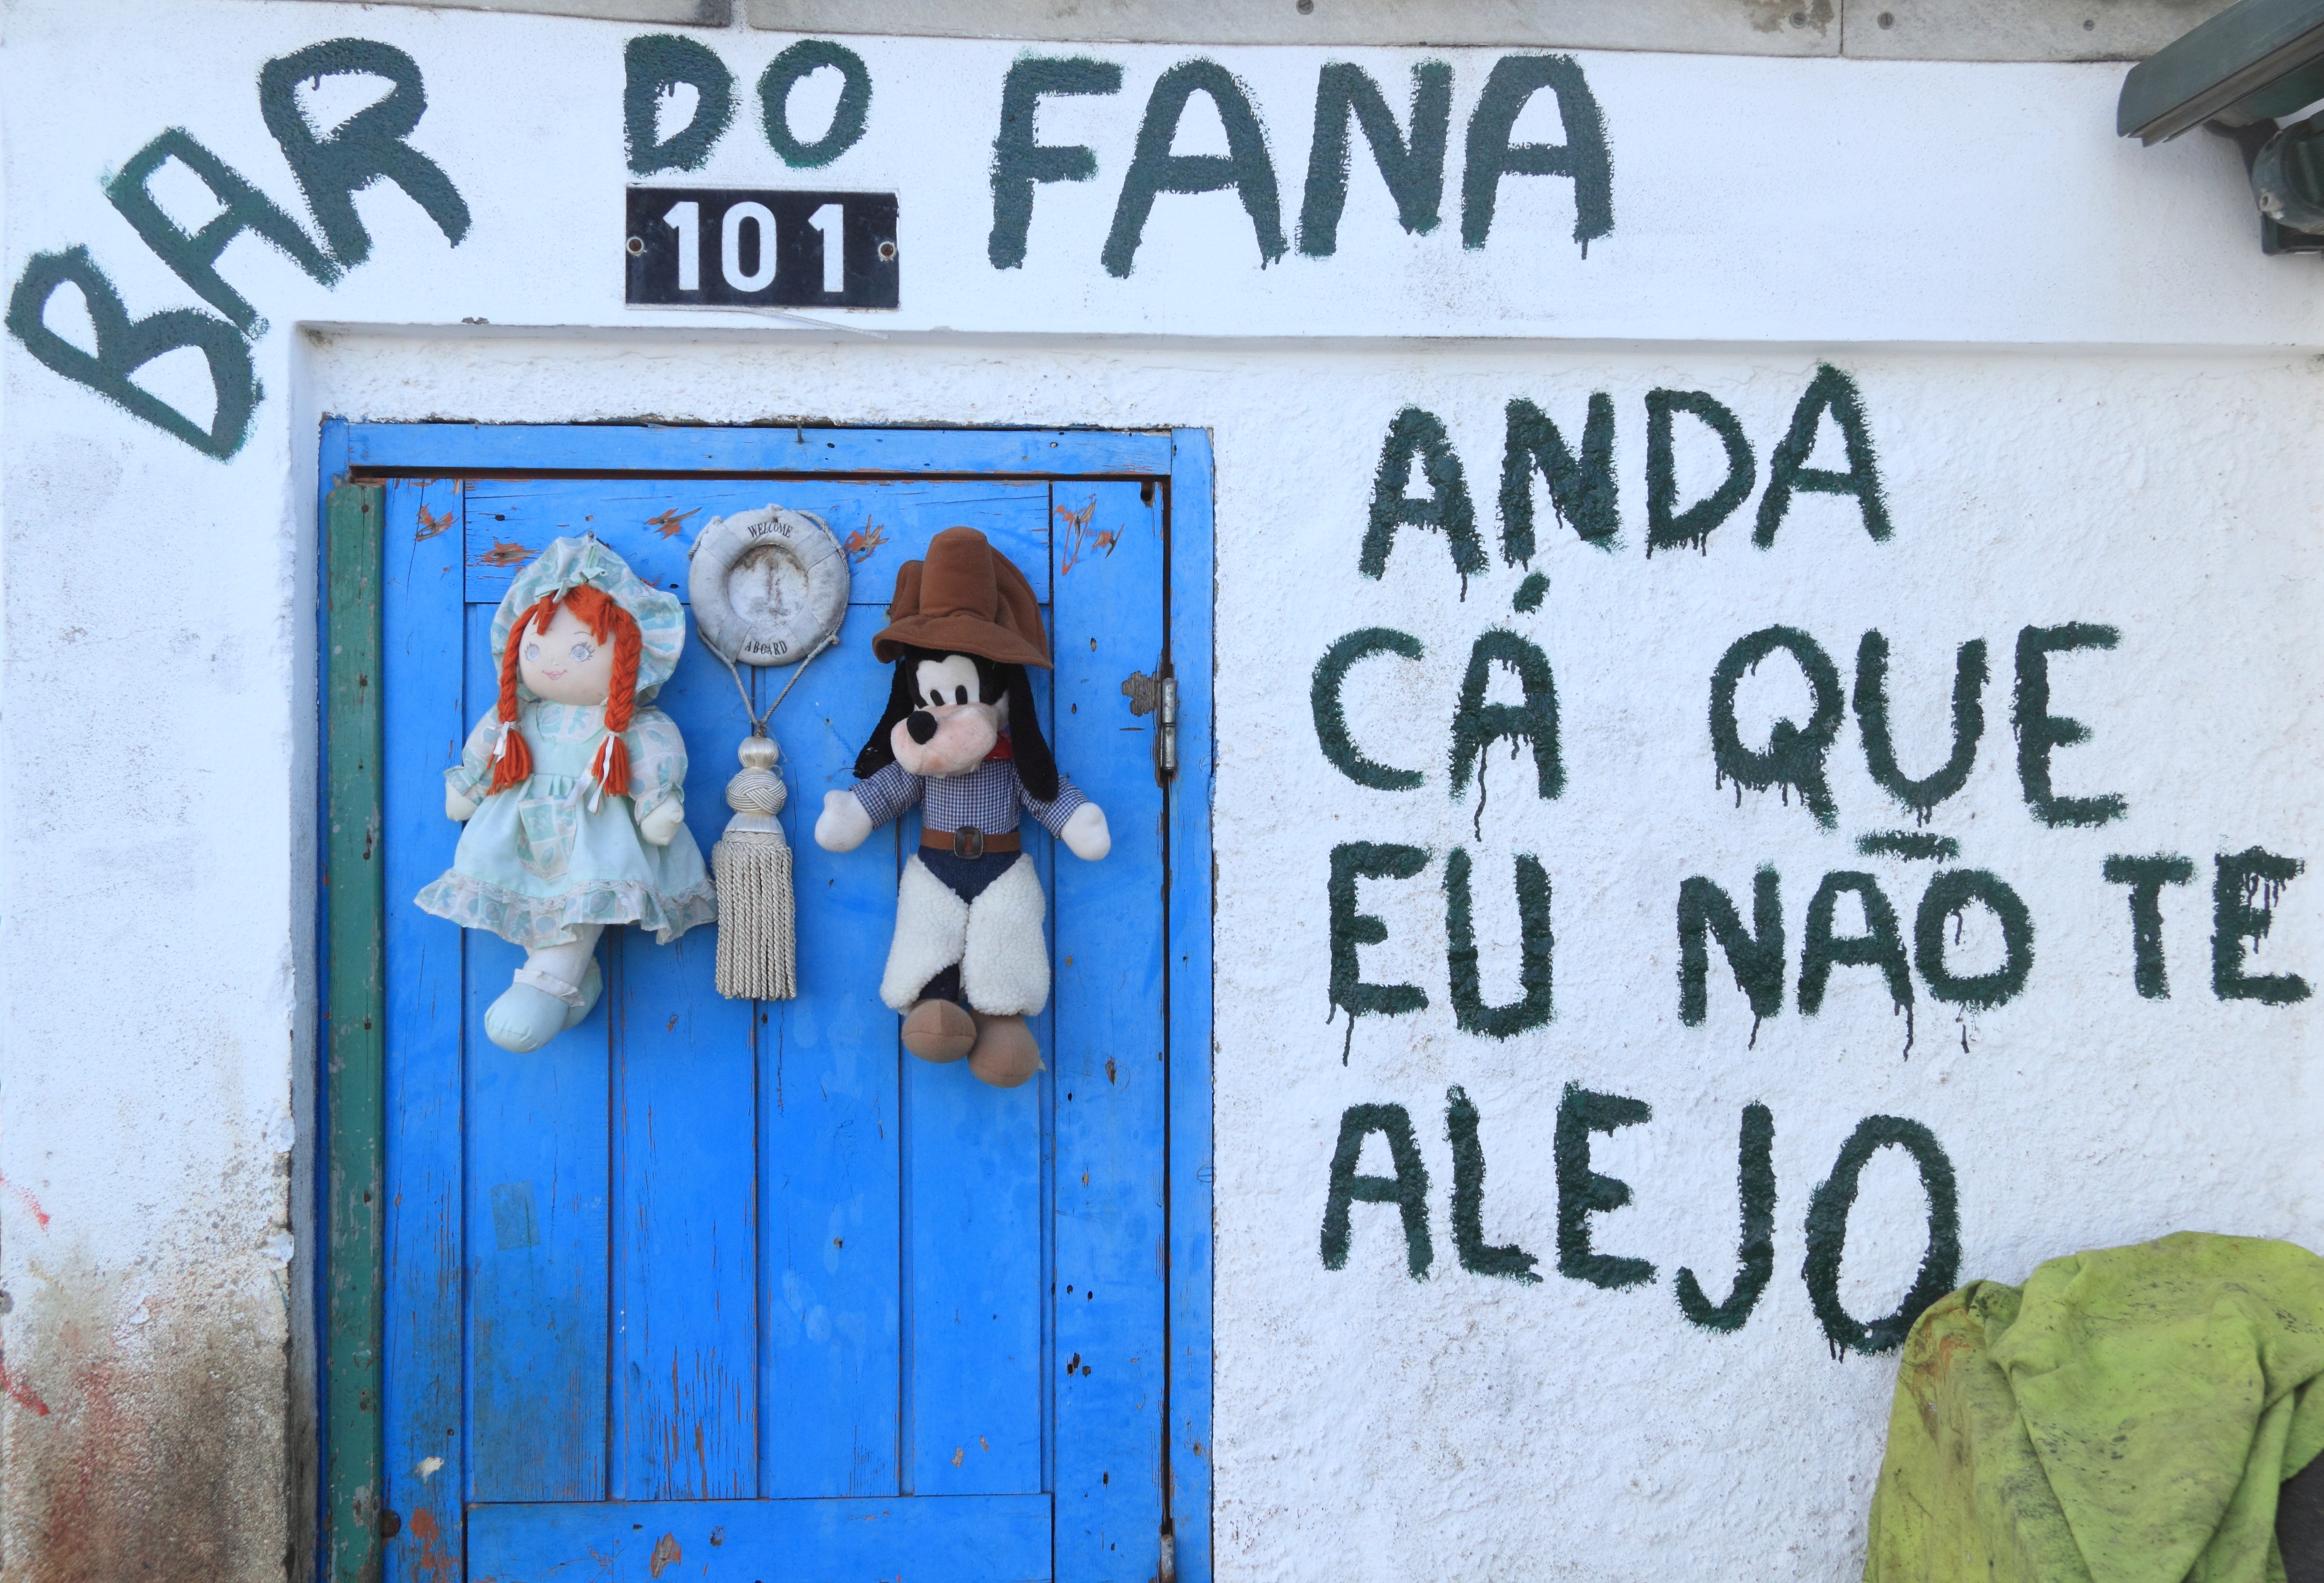
bar, sign, decoration, entrance, door, puppet, art, portugal, lisbon, trafaria